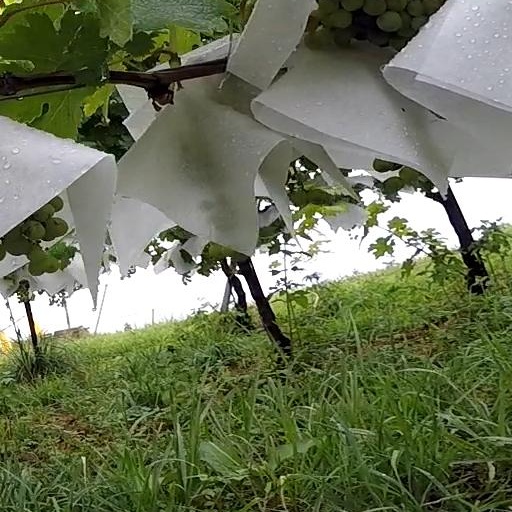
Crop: grape